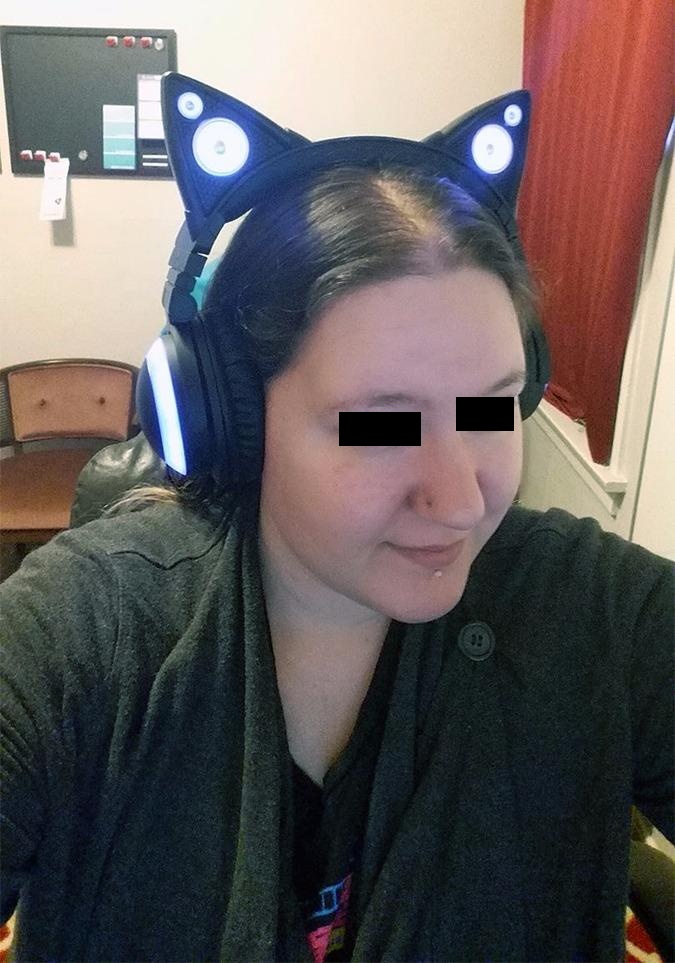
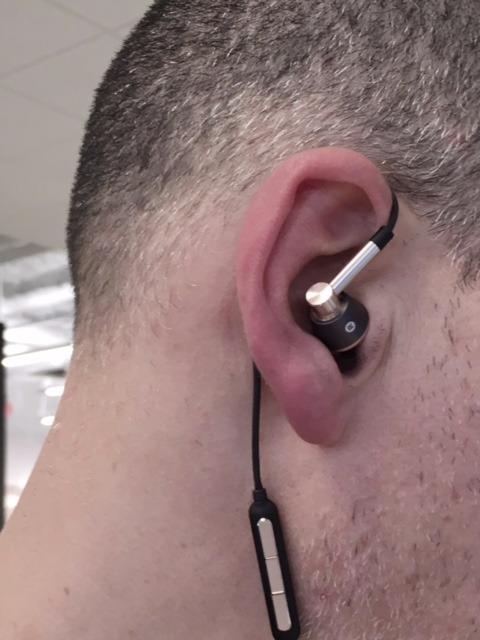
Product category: headphones
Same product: no